Small nucleolar RNA R160

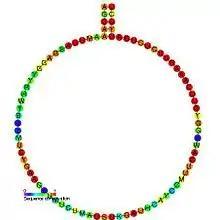
Predicted secondary structure and sequence conservation of snoR160

In molecular biology, Small nucleolar RNA R160 (also known as snoR160) is a non-coding RNA (ncRNA) molecule identified in plants which functions in the modification of other small nuclear RNAs (snRNAs). This type of modifying RNA is usually located in the nucleolus of the eukaryotic cell which is a major site of snRNA biogenesis. It is known as a small nucleolar RNA (snoRNA) and also often referred to as a guide RNA.